Kuala Lumpur Sentral station

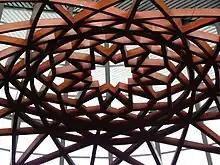
KL Sentral ornate roof decoration.

Kuala Lumpur Sentral Station (KL Sentral) is a transit-oriented development that houses the main railway station of Kuala Lumpur, the capital of Malaysia. Opened on 16 April 2001, KL Sentral replaced the old Kuala Lumpur railway station as the city's main inter-city railway station. KL Sentral is the largest railway station in Malaysia, and also in Southeast Asia from 2001 to 2021, before Krung Thep Aphiwat Central Terminal in Bangkok, Thailand was completed.